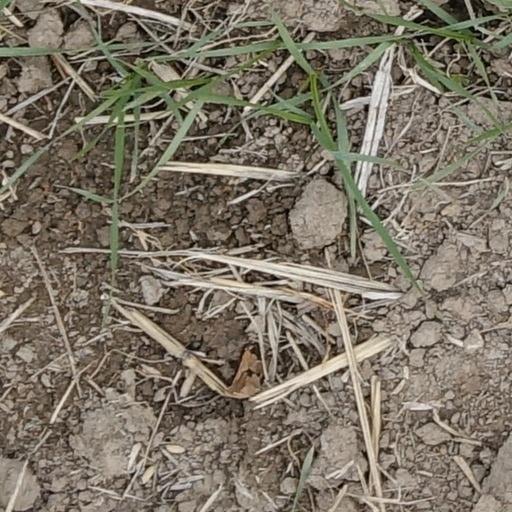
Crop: wheat